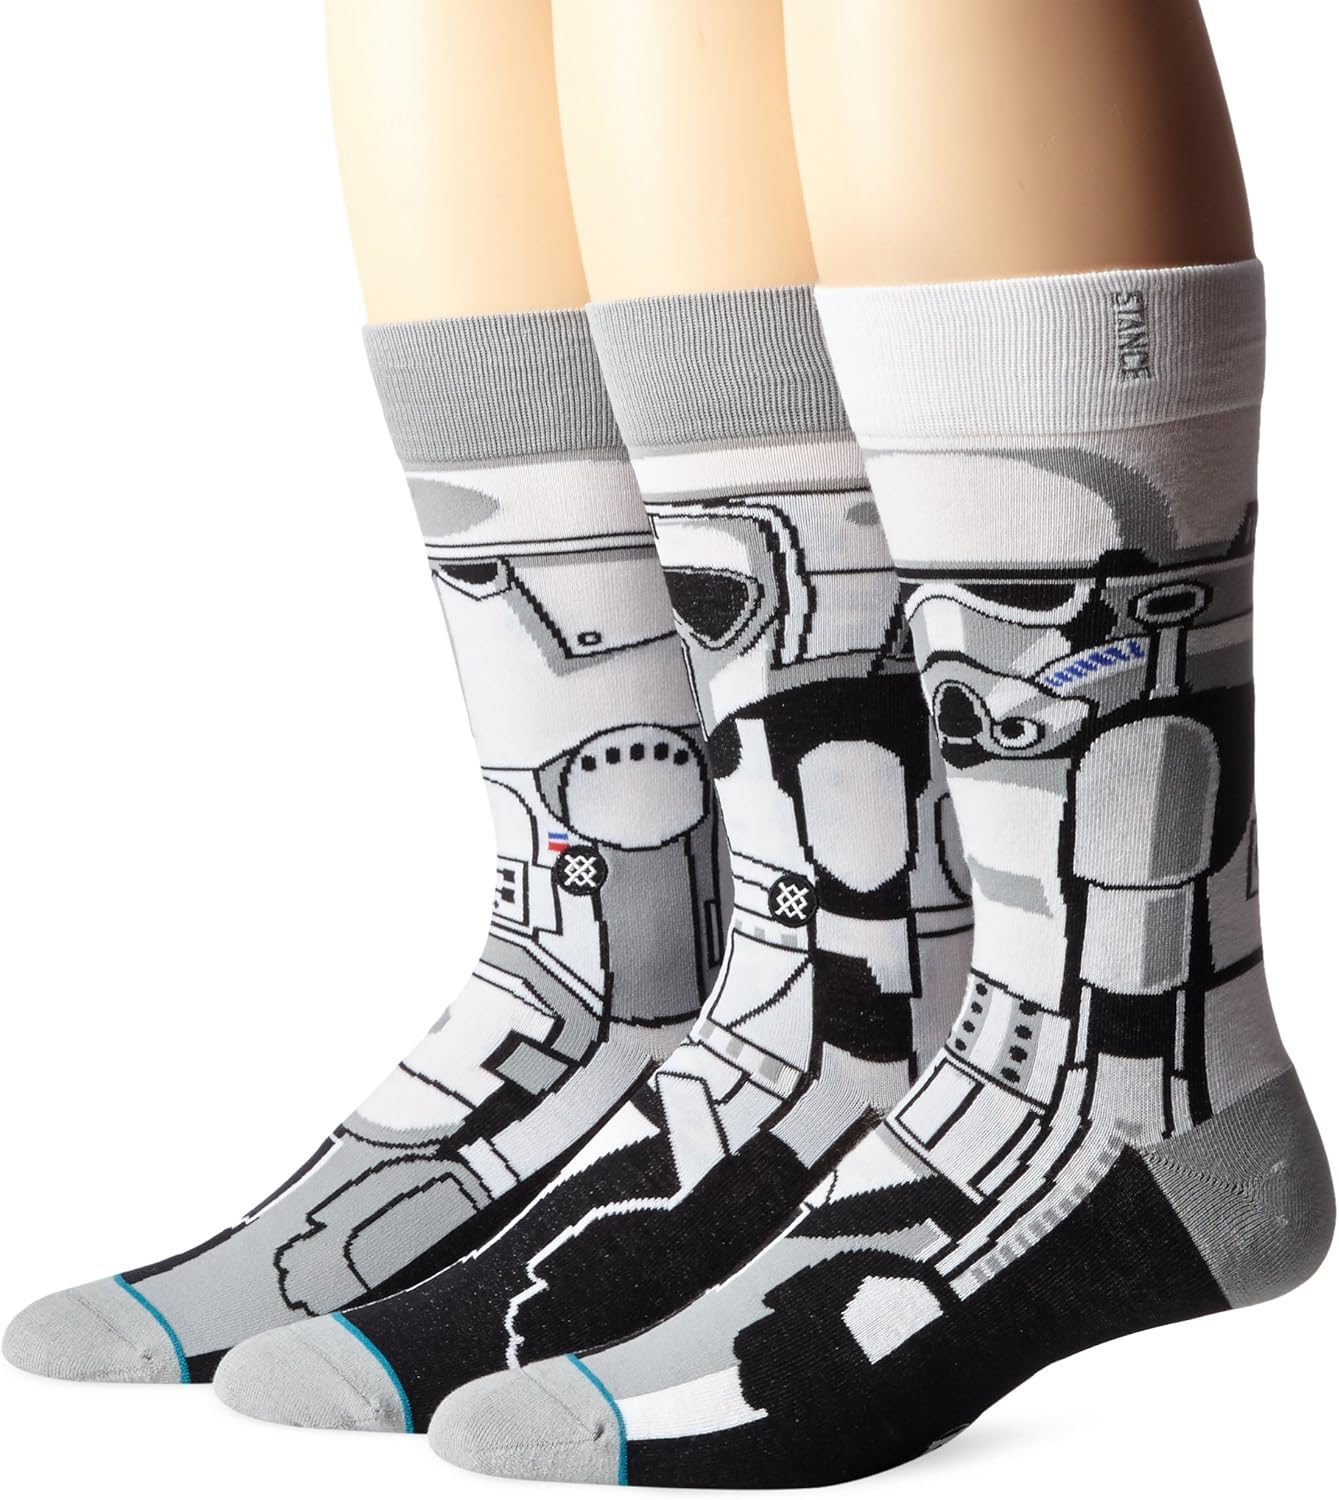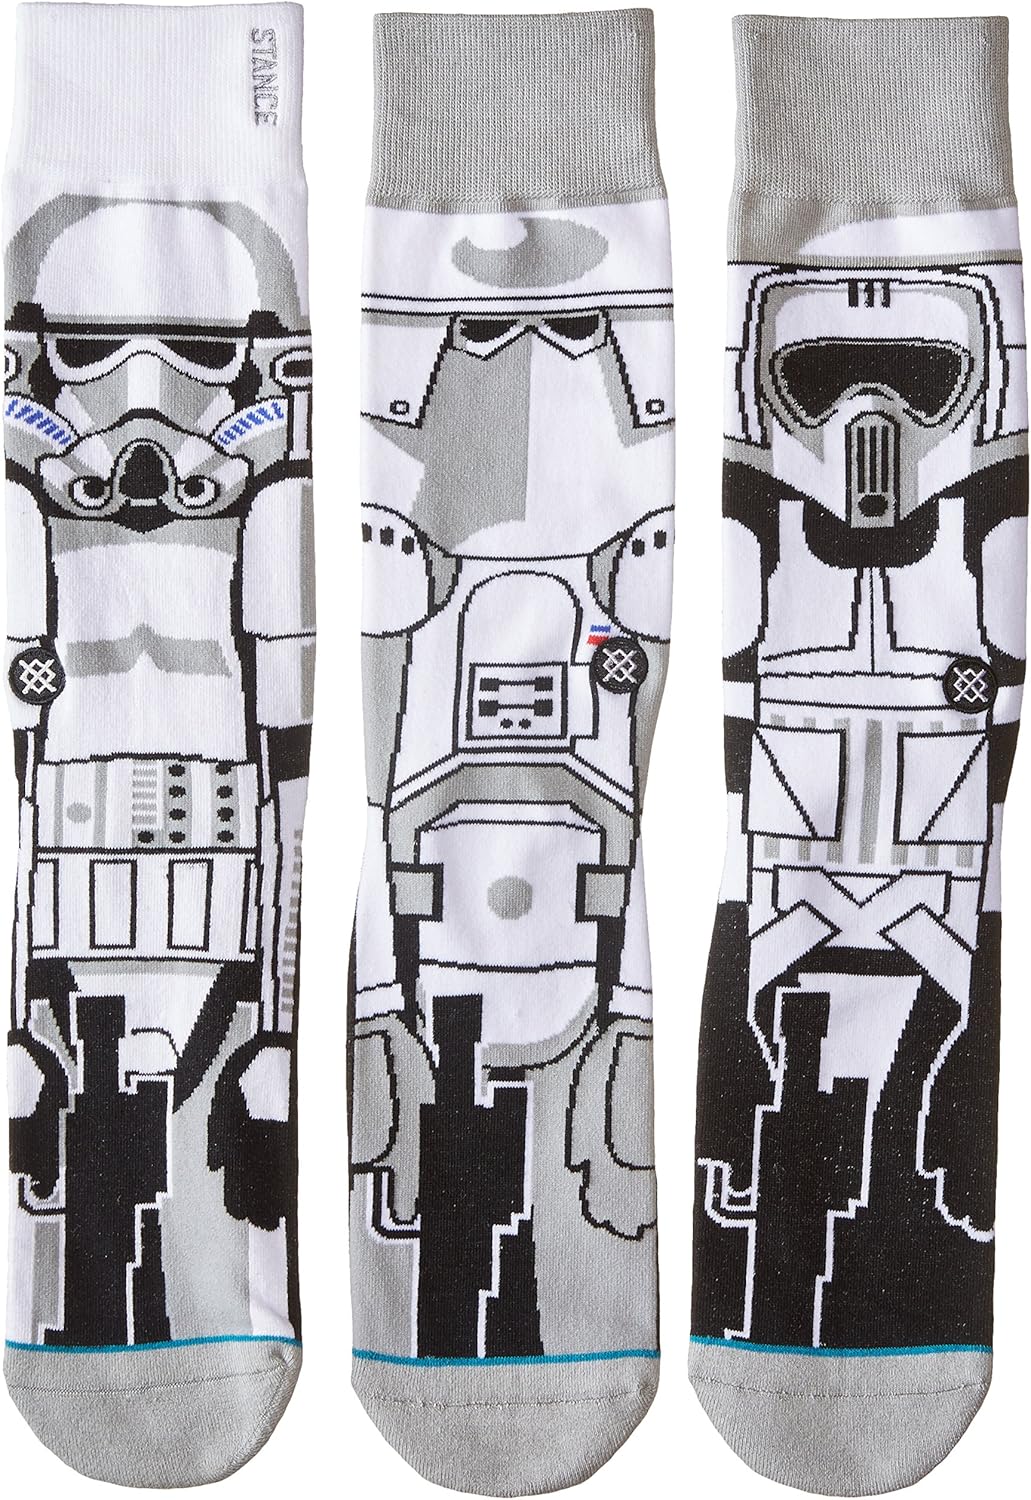
Stance Men's Trooper Crew Socks
Category: AMAZON FASHION
Stance combed cotton sock featuring star wars storm troopers, offers comfort with less toe lint, key-gore seam offers a deep heel pocket for a great fit, elasticized arch band hugs the foot, seamless toe closure offers less pressure points, welt cuff keeps the socks just where they should be, style that helps enhance your life.
Features: 49% Cotton, 28% Polyester, 13% Elastane, 10% Spandex | Imported | no closure closure | Hand Wash Only | Socks in various Storm Trooper designs with each featuring elastic arch and ribbed-knit elastic cuff | Reinforced heel and toe for durability | Dry low-gore seam with deep heel pocket | Seamless toe closure for less pressure points